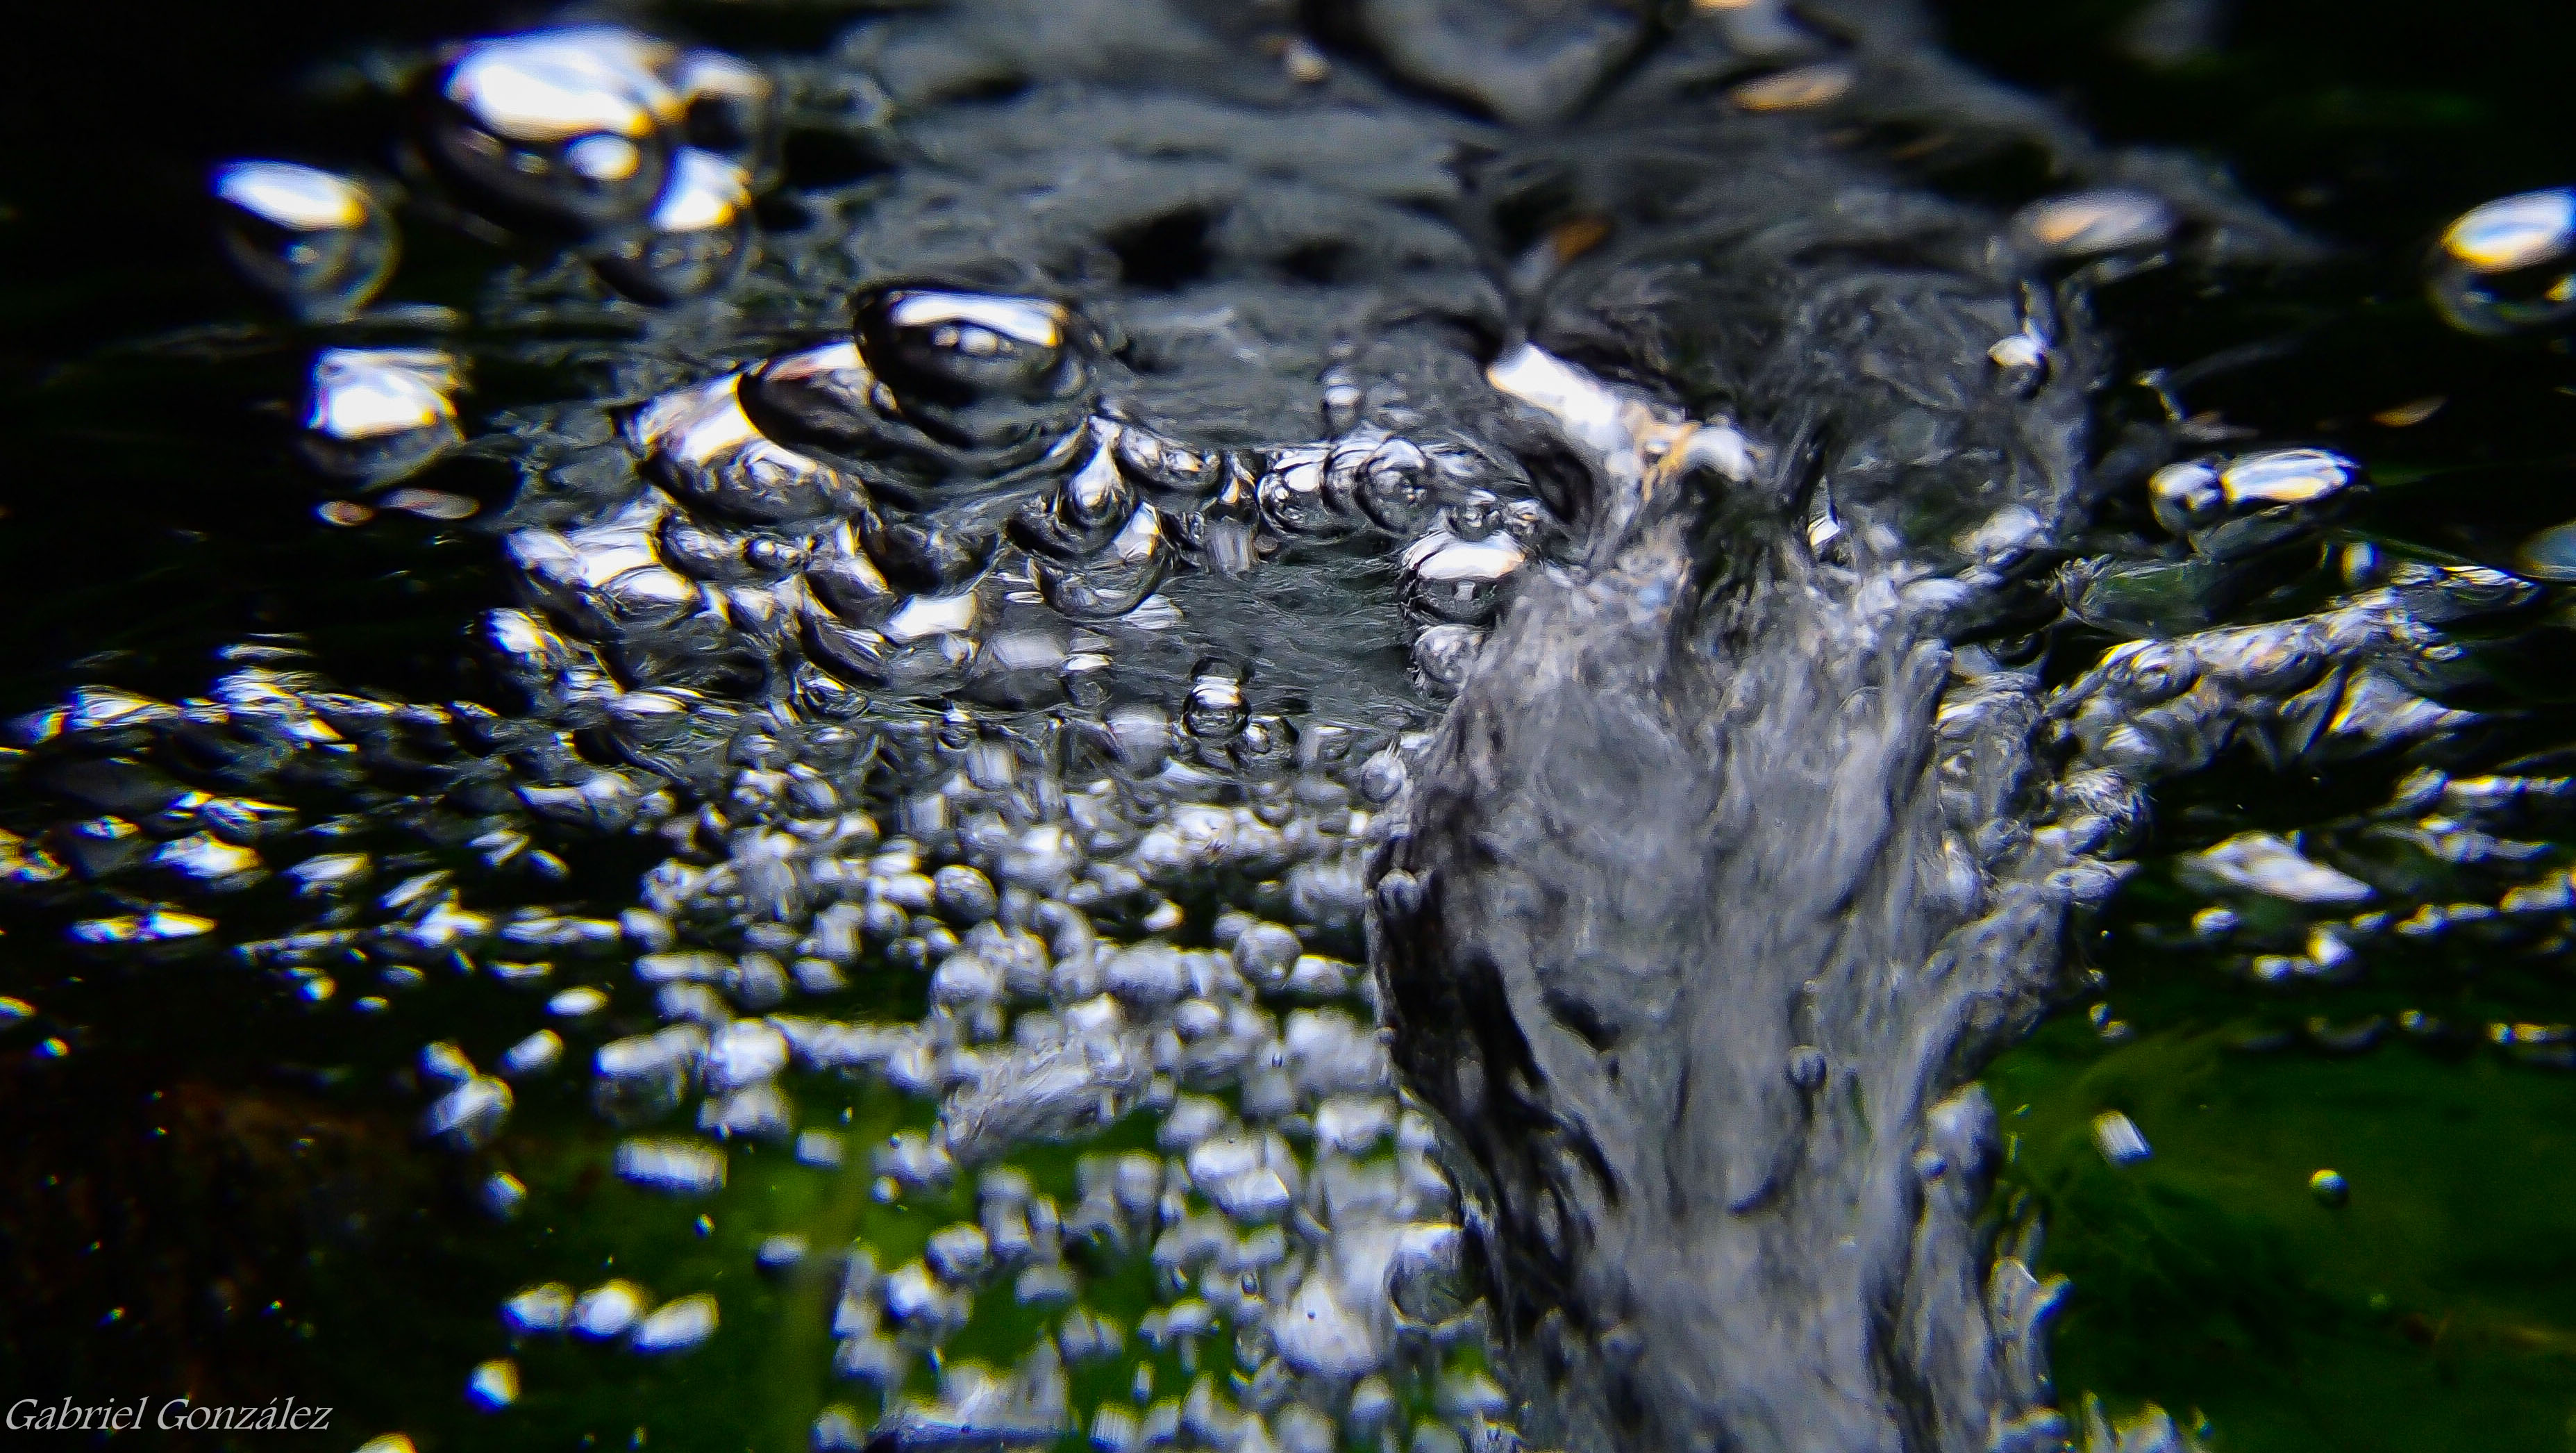
tree, water, nature, branch, plant, photography, leaf, flower, underwater, reflection, flora, ggl1, gaby1, varios, some, bajoelagua, olympustouchtg620, macro photography